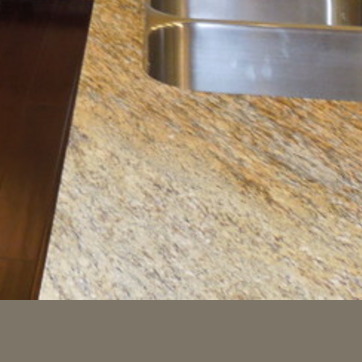
Material: polishedstone